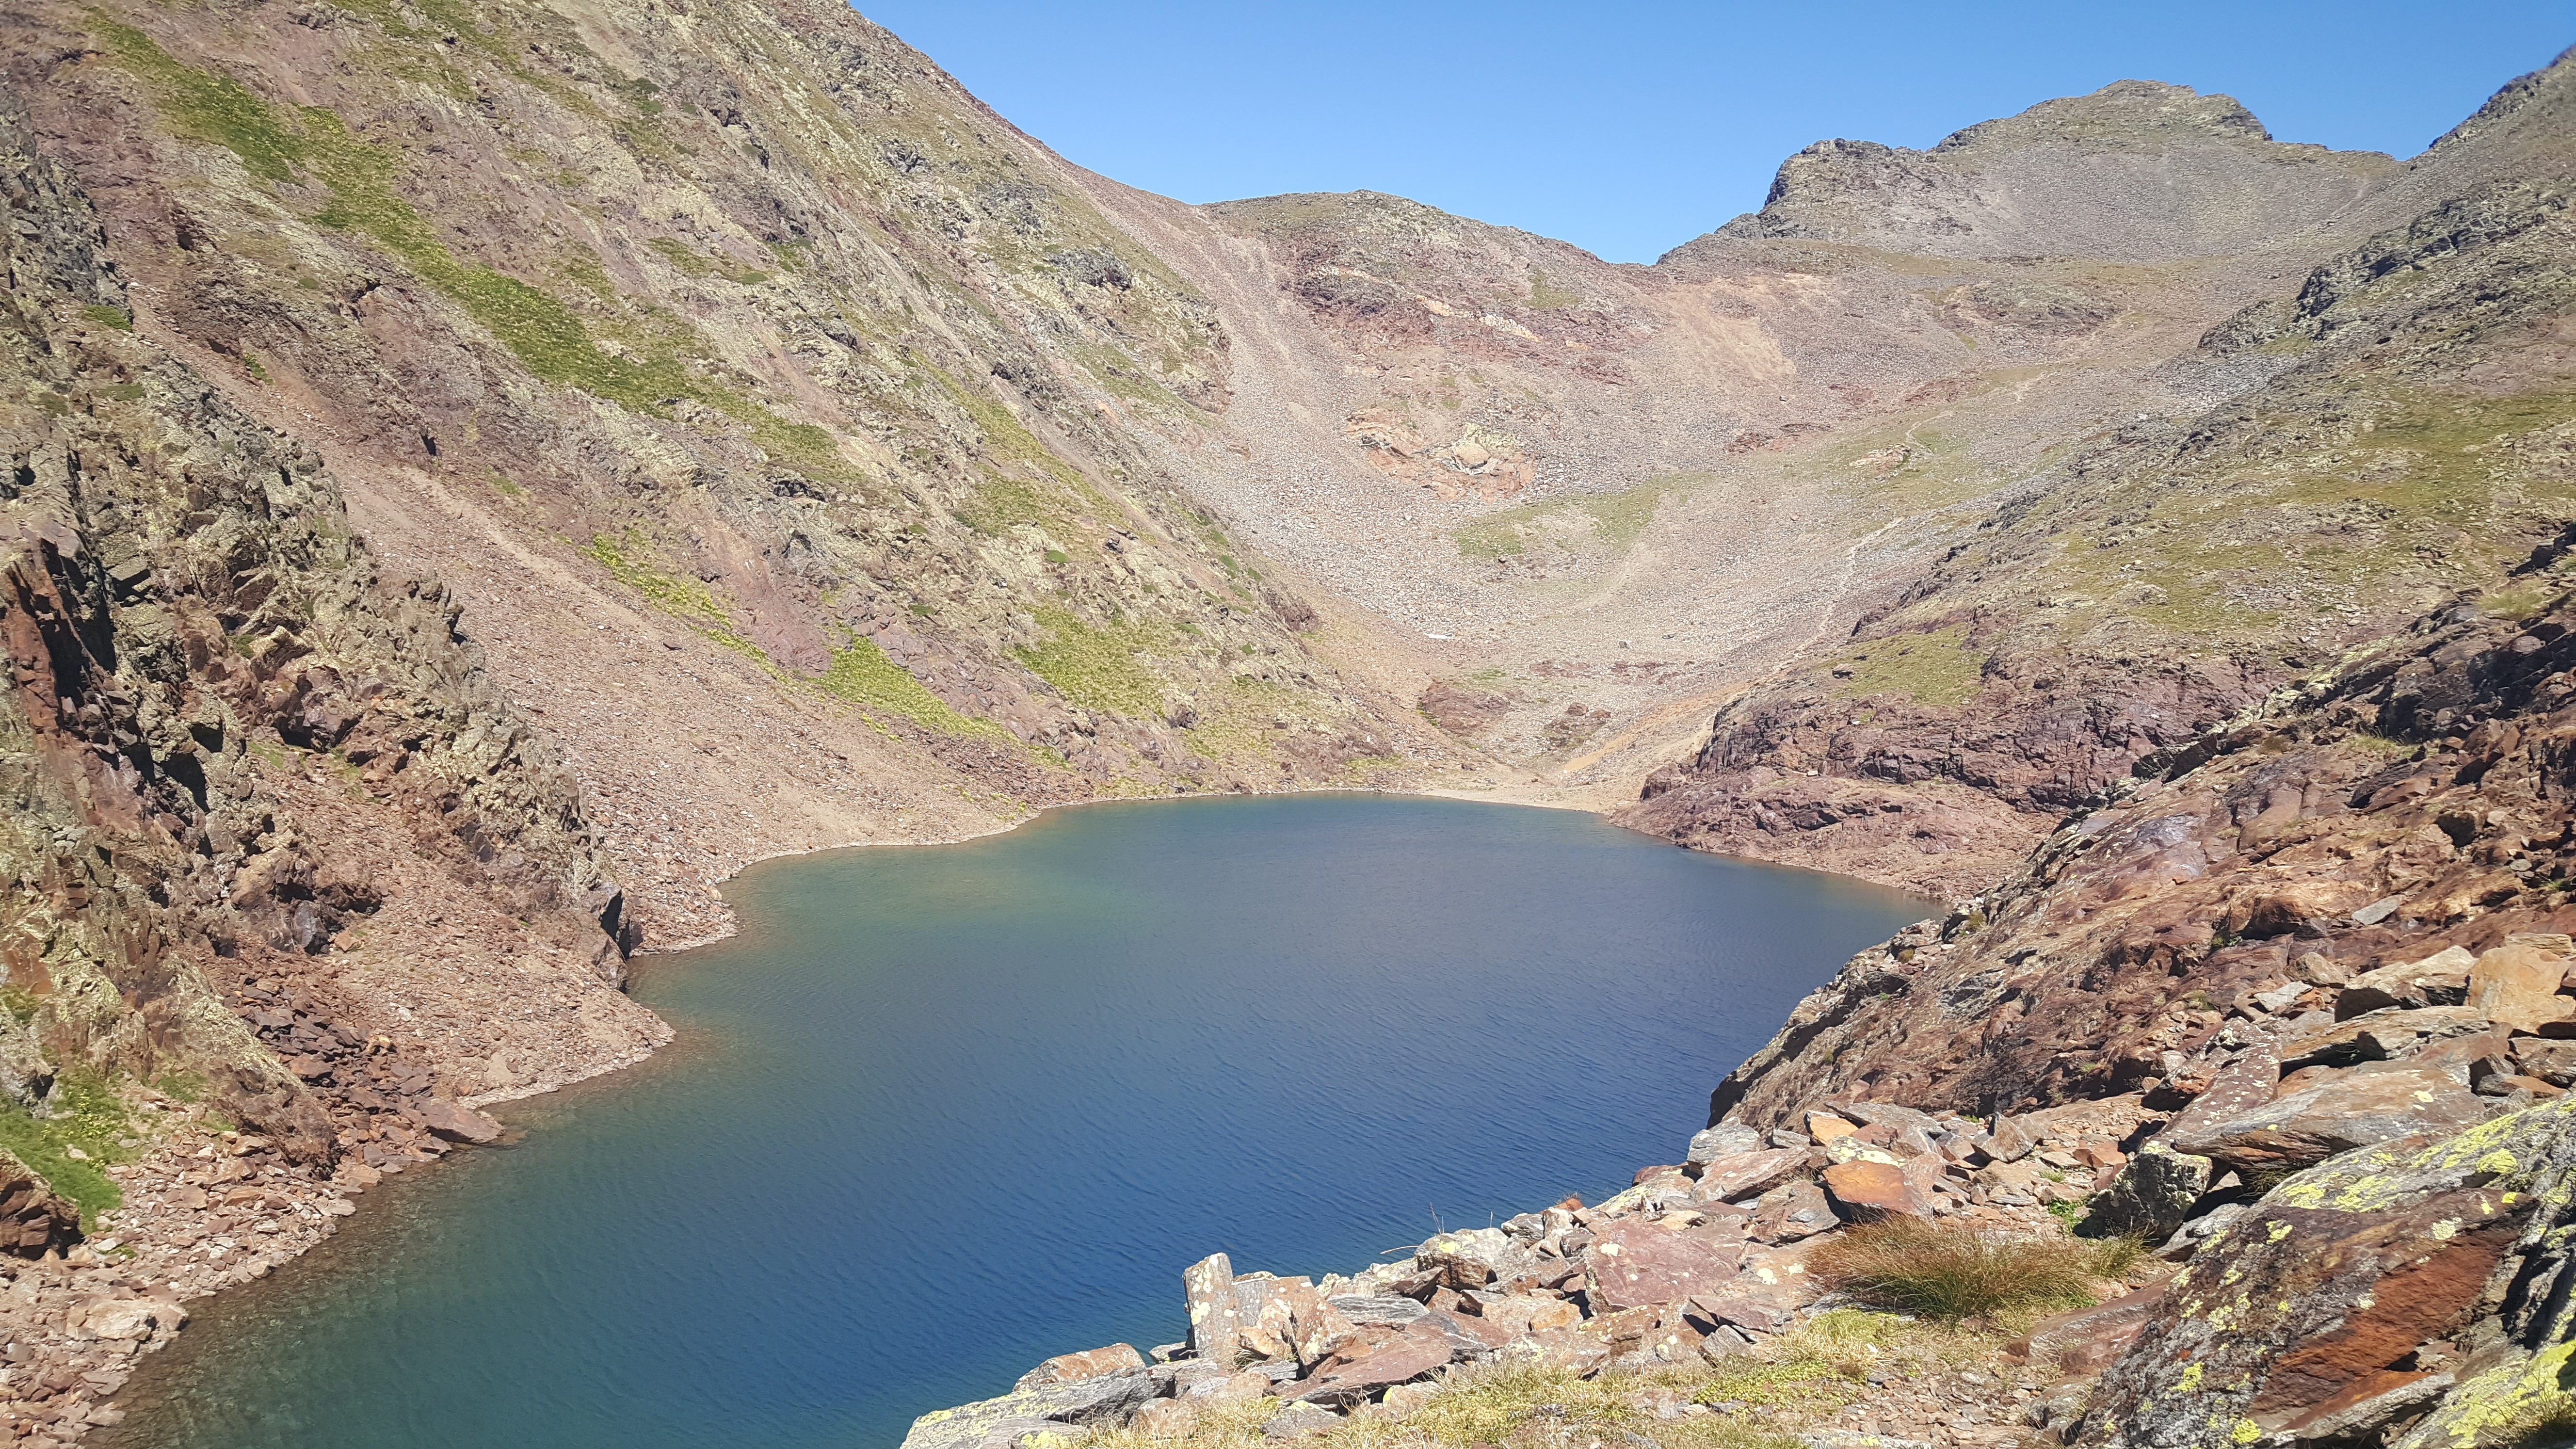
landscape, walking, mountain, lake, valley, mountain range, canyon, reservoir, terrain, ridge, geology, ravine, plateau, loch, crater lake, wadi, moraine, landform, tarn, mountain pass, andorra, comapedrosa, geological phenomenon